Isaias Afwerki

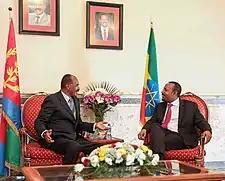
Ethiopian prime minister Abiy Ahmed with Isaias in March 2019

Eritrea has engaged in border conflicts since its independence, most notably a war between 1998 and 2000. The war began after Eritrea invaded Ethiopia over the disputed border of Badme on 6 May 1998, and resulted in hundreds of thousands of deaths within two years. On 12 December 2000, Eritrea signed the Algiers Agreement to end the war; however, the countries remained in a "no-war-no-peace" stalemate. Eritrea has security concerns about Ethiopia, particularly its support of weak, splintered Eritrean opposition groups. Isaias uses the disputed border to maintain a war footing and justify indefinite mass mobilization and repression. Eritrea supported Ethiopian rebel groups such as the Oromo Liberation Front (OLF) and the Ogaden National Liberation Front (ONLF) to undermine regional Ethiopian influence. In Somalia, Eritrea has trained, armed, and financed militias opposed to the Ethiopian government during its transitional government. The UN Monitoring Group on Somalia recommended an embargo against Eritrea, Ethiopia and other states.